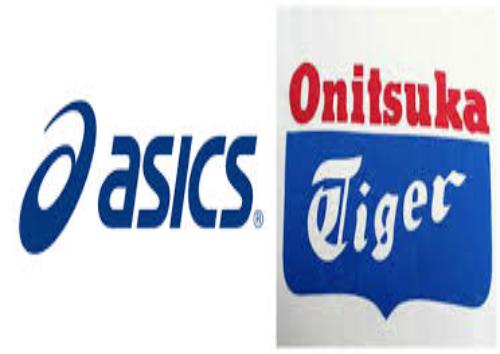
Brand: Asics
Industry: Sports